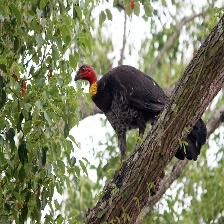
Species: BUSH TURKEY
Scientific name: ALECTURA LATHAMI